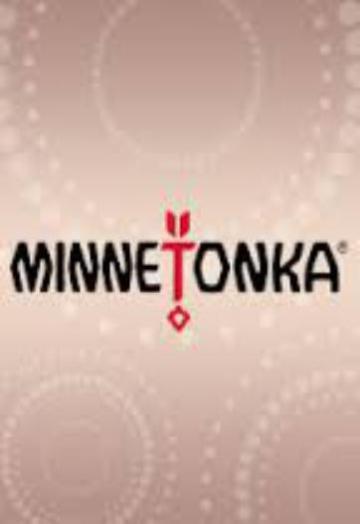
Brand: minnetonka
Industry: Clothes